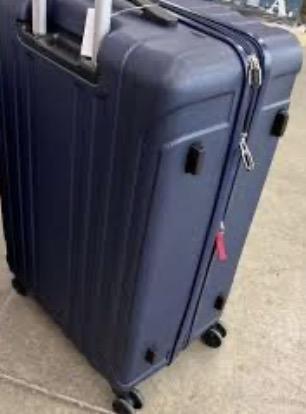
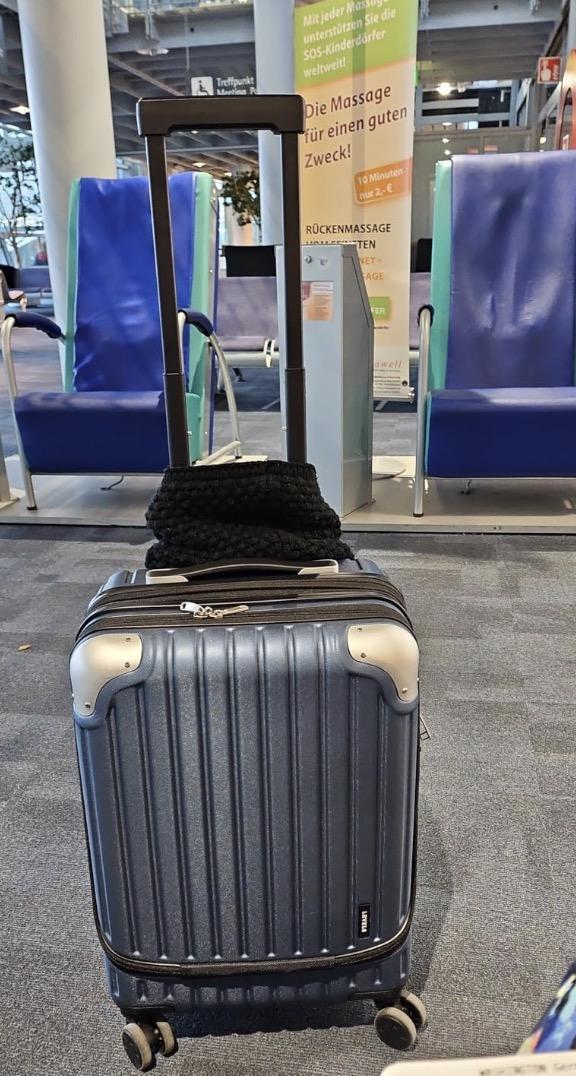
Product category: items_tea
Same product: no